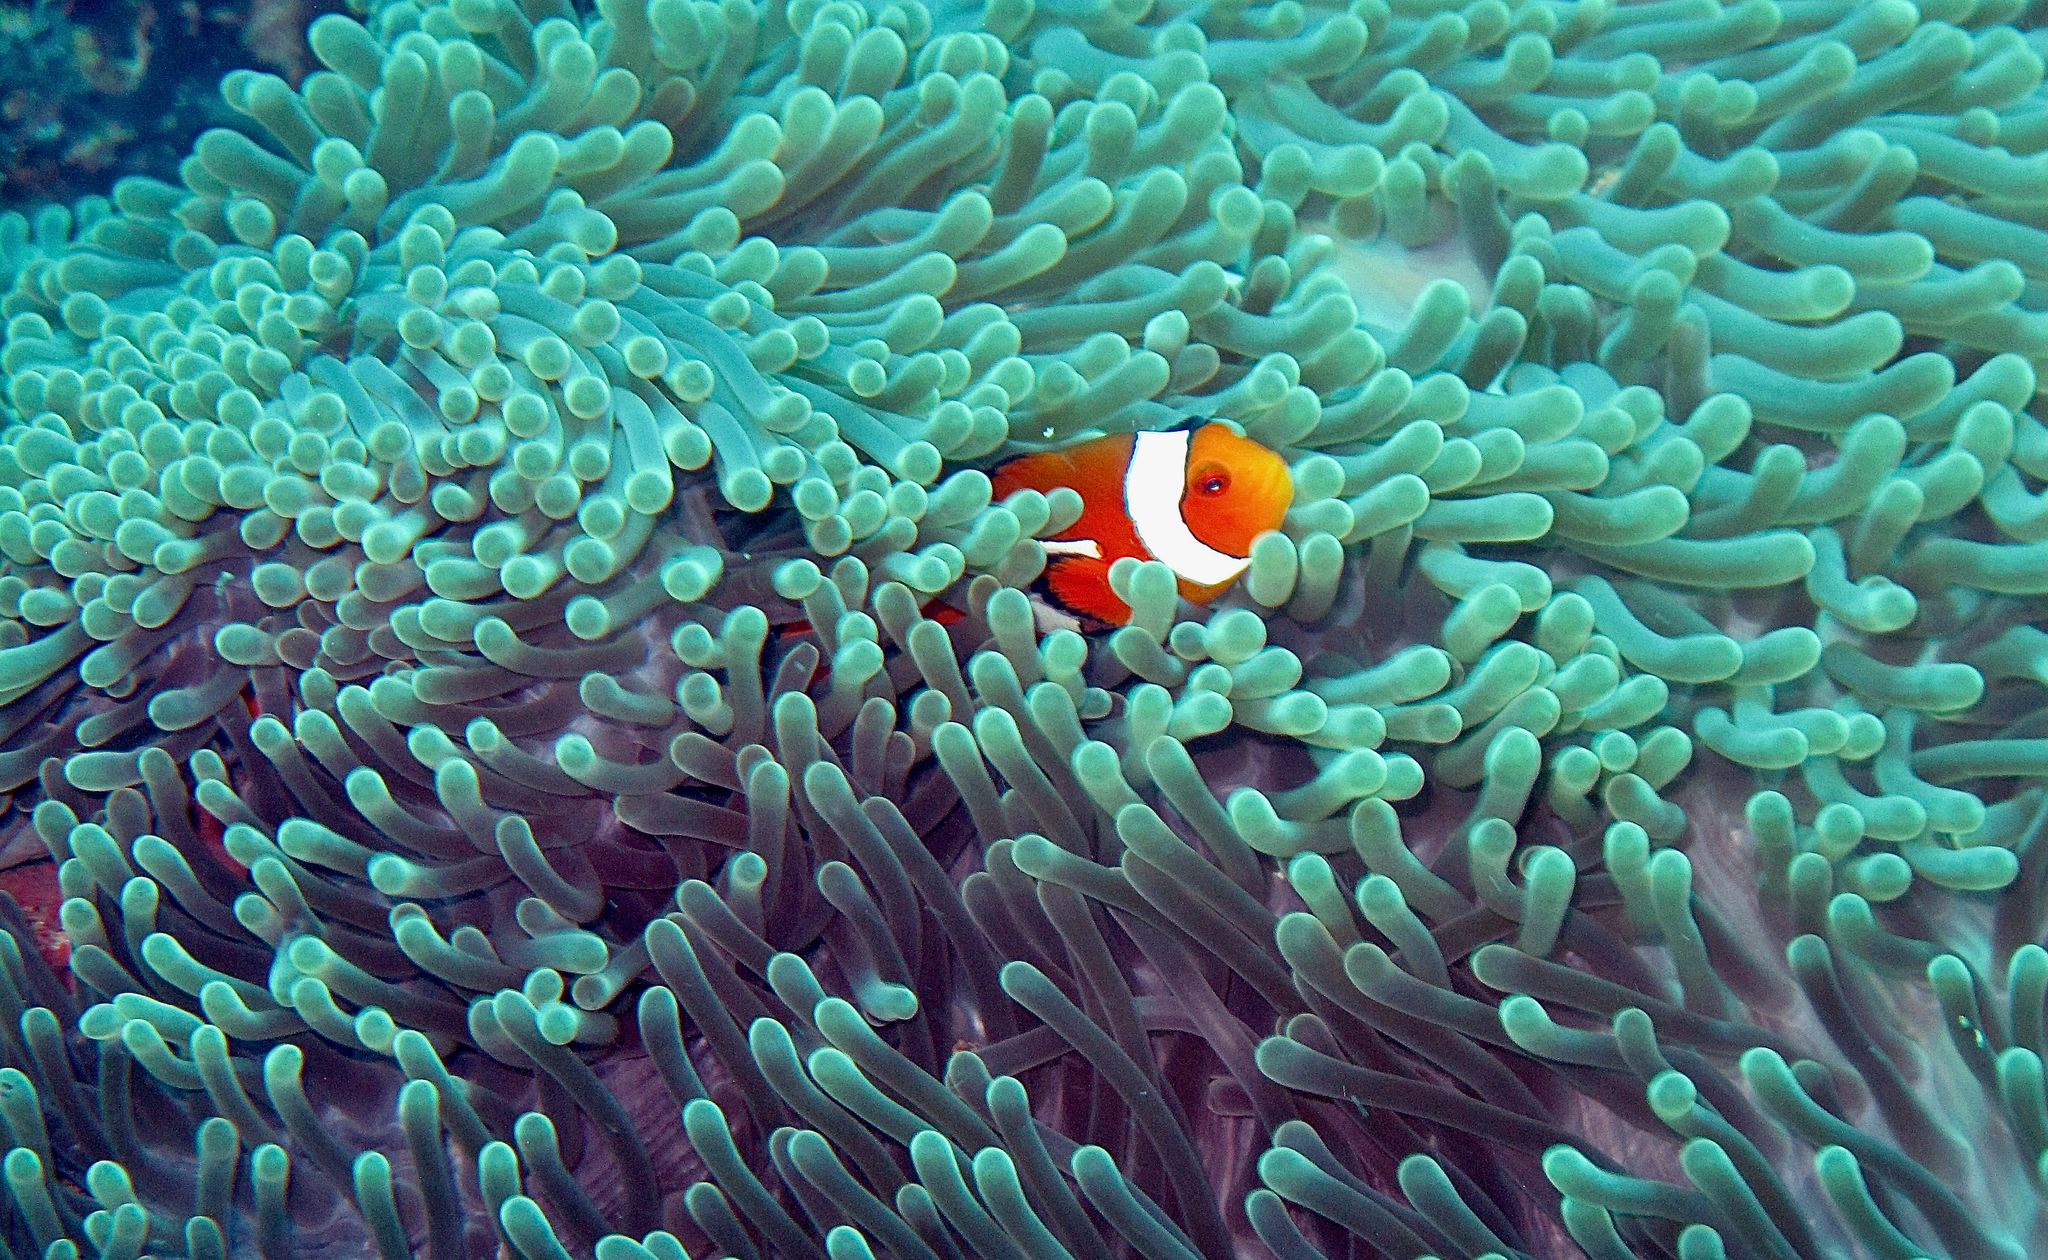
Amphiprion ocellaris (Ocellaris Anemonefish)